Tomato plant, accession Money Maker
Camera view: bottom (45 deg); turntable rotation: 210 degrees
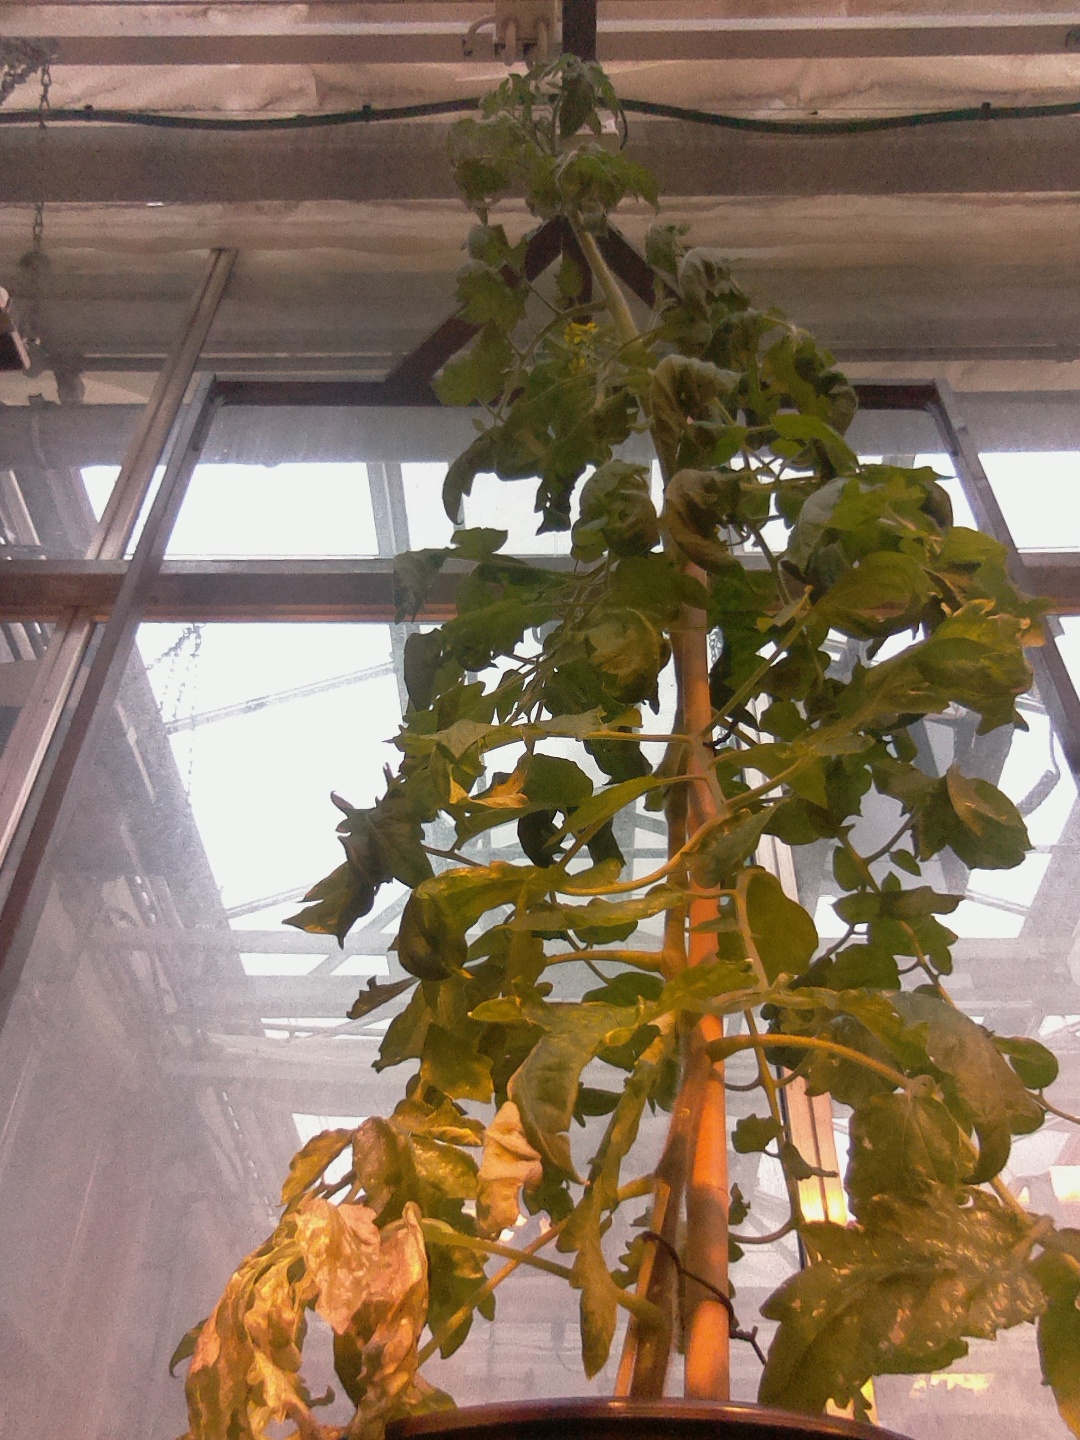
BBCH growth stage 70: Fruits at the main stem or branches visibles